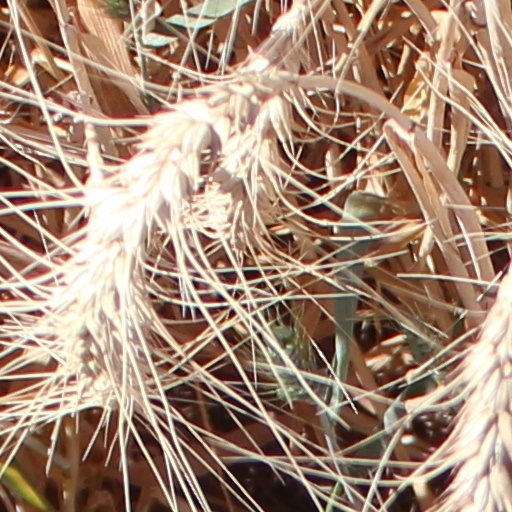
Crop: wheat